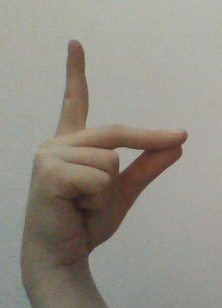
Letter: ta